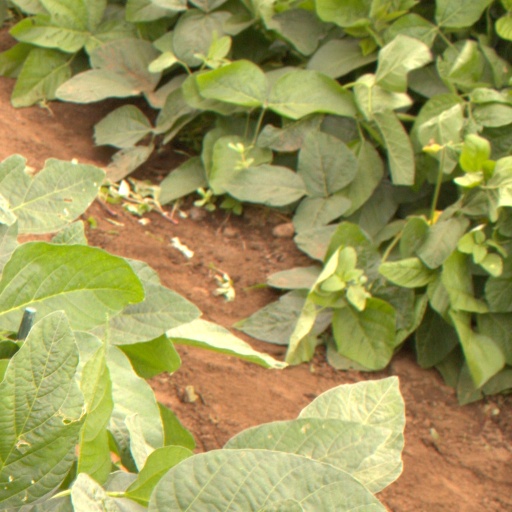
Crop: soybean